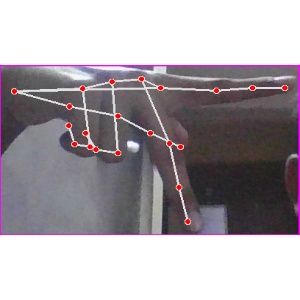
अक्षर: प